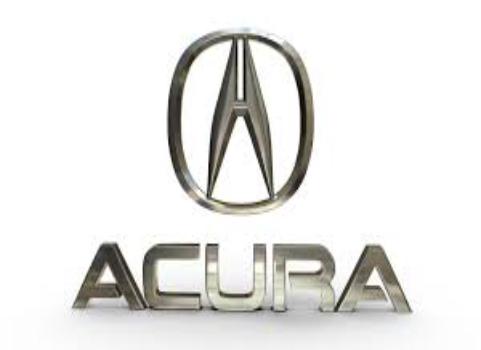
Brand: akurra
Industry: Transportation